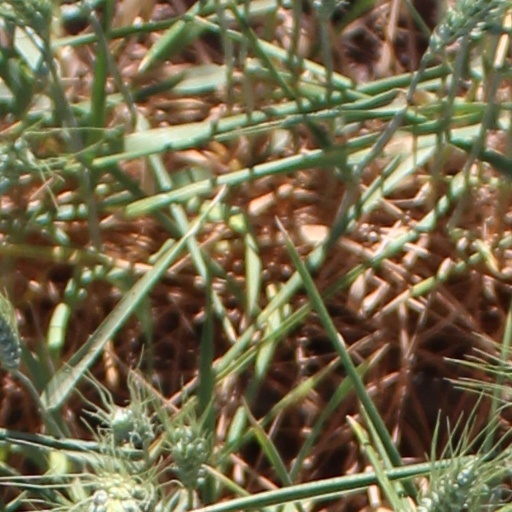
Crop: wheat